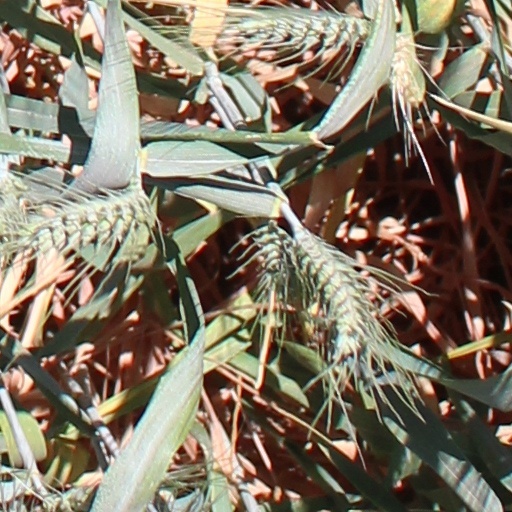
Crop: wheat